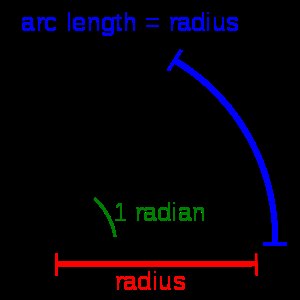
Radian
En vinkel på 1 radian resulterer i en buelængde (nær blåindikering) med en længde lig med radius (nær rødindikering) af cirklen.
Radian er en enhed for en SI-afledt vinkel. Det angiver forholdet mellem en given buelængde og den dertil hørende cirkels radius.